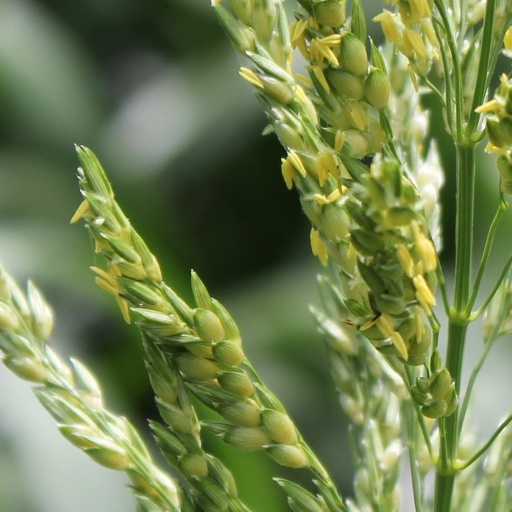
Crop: sorghum